Ashley Longshore

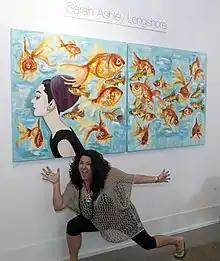
Longshore with Audrey Diptych, 2014

In September 2013, Longshore held a pop-up art exhibition entitled “Fashionably Late” at the Pop-Up Art Gallery in New York City.